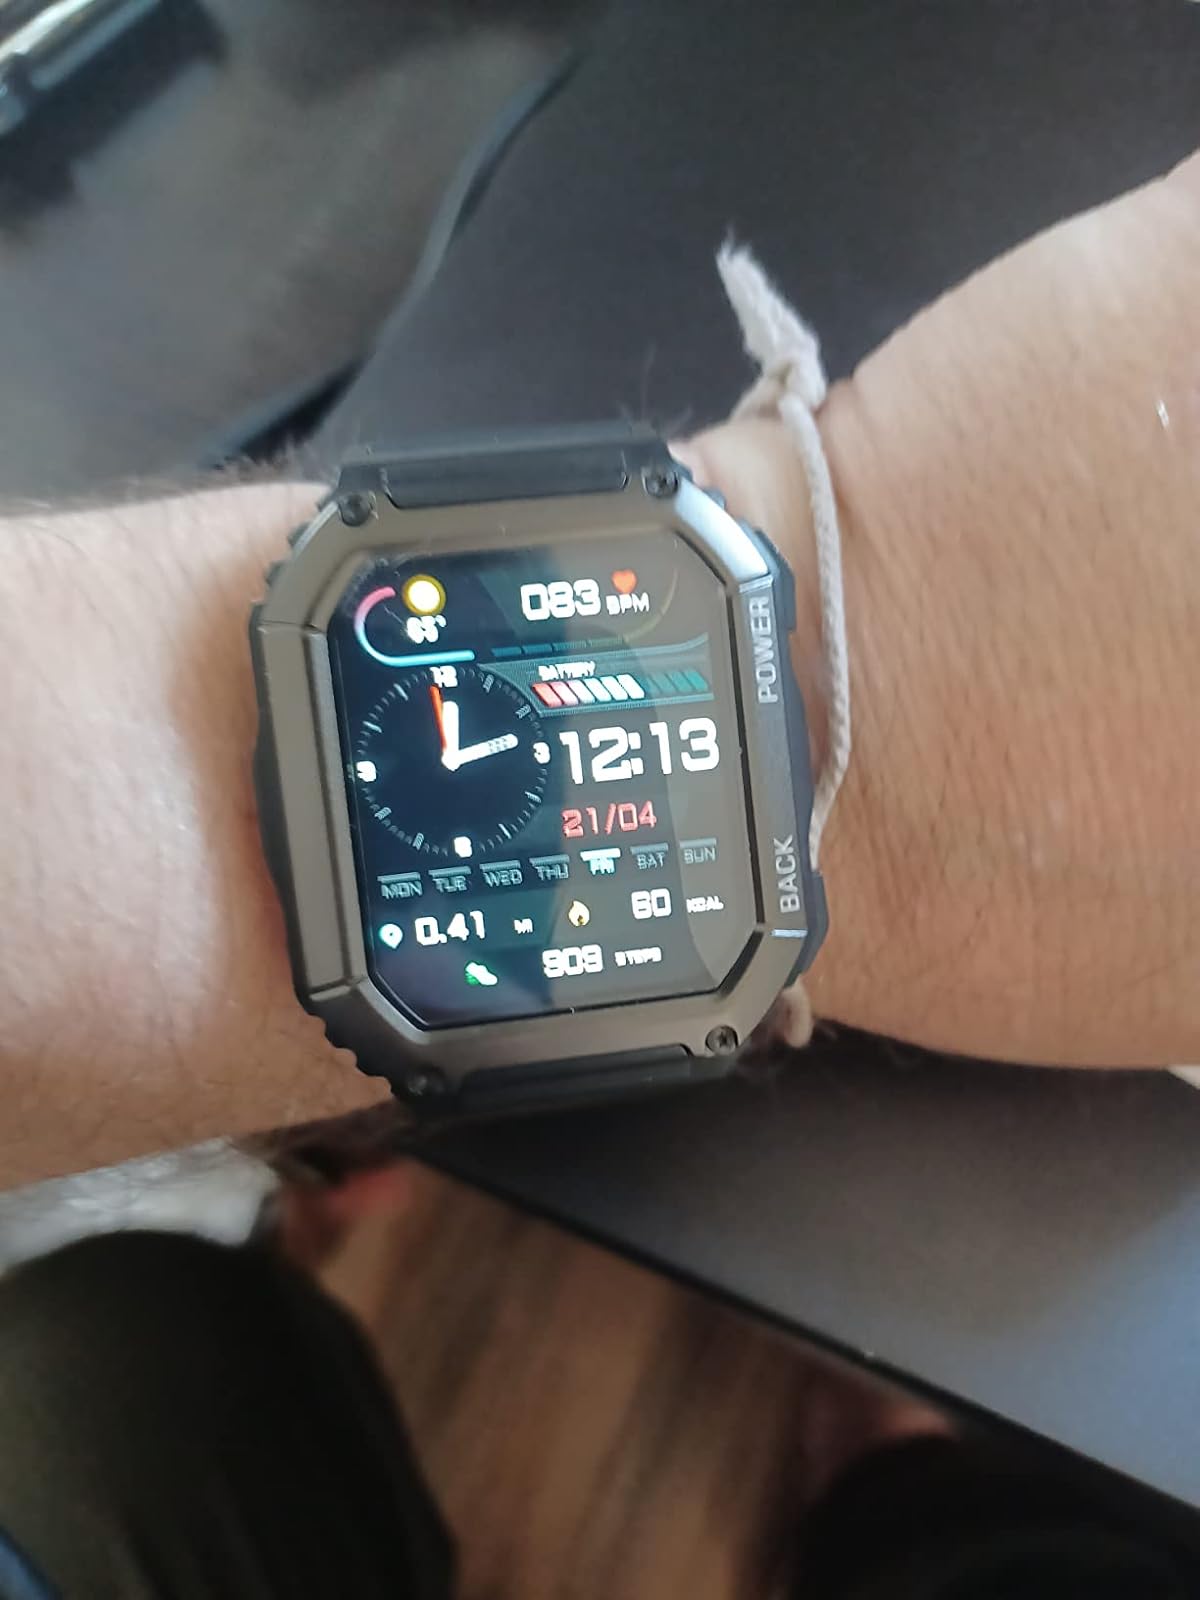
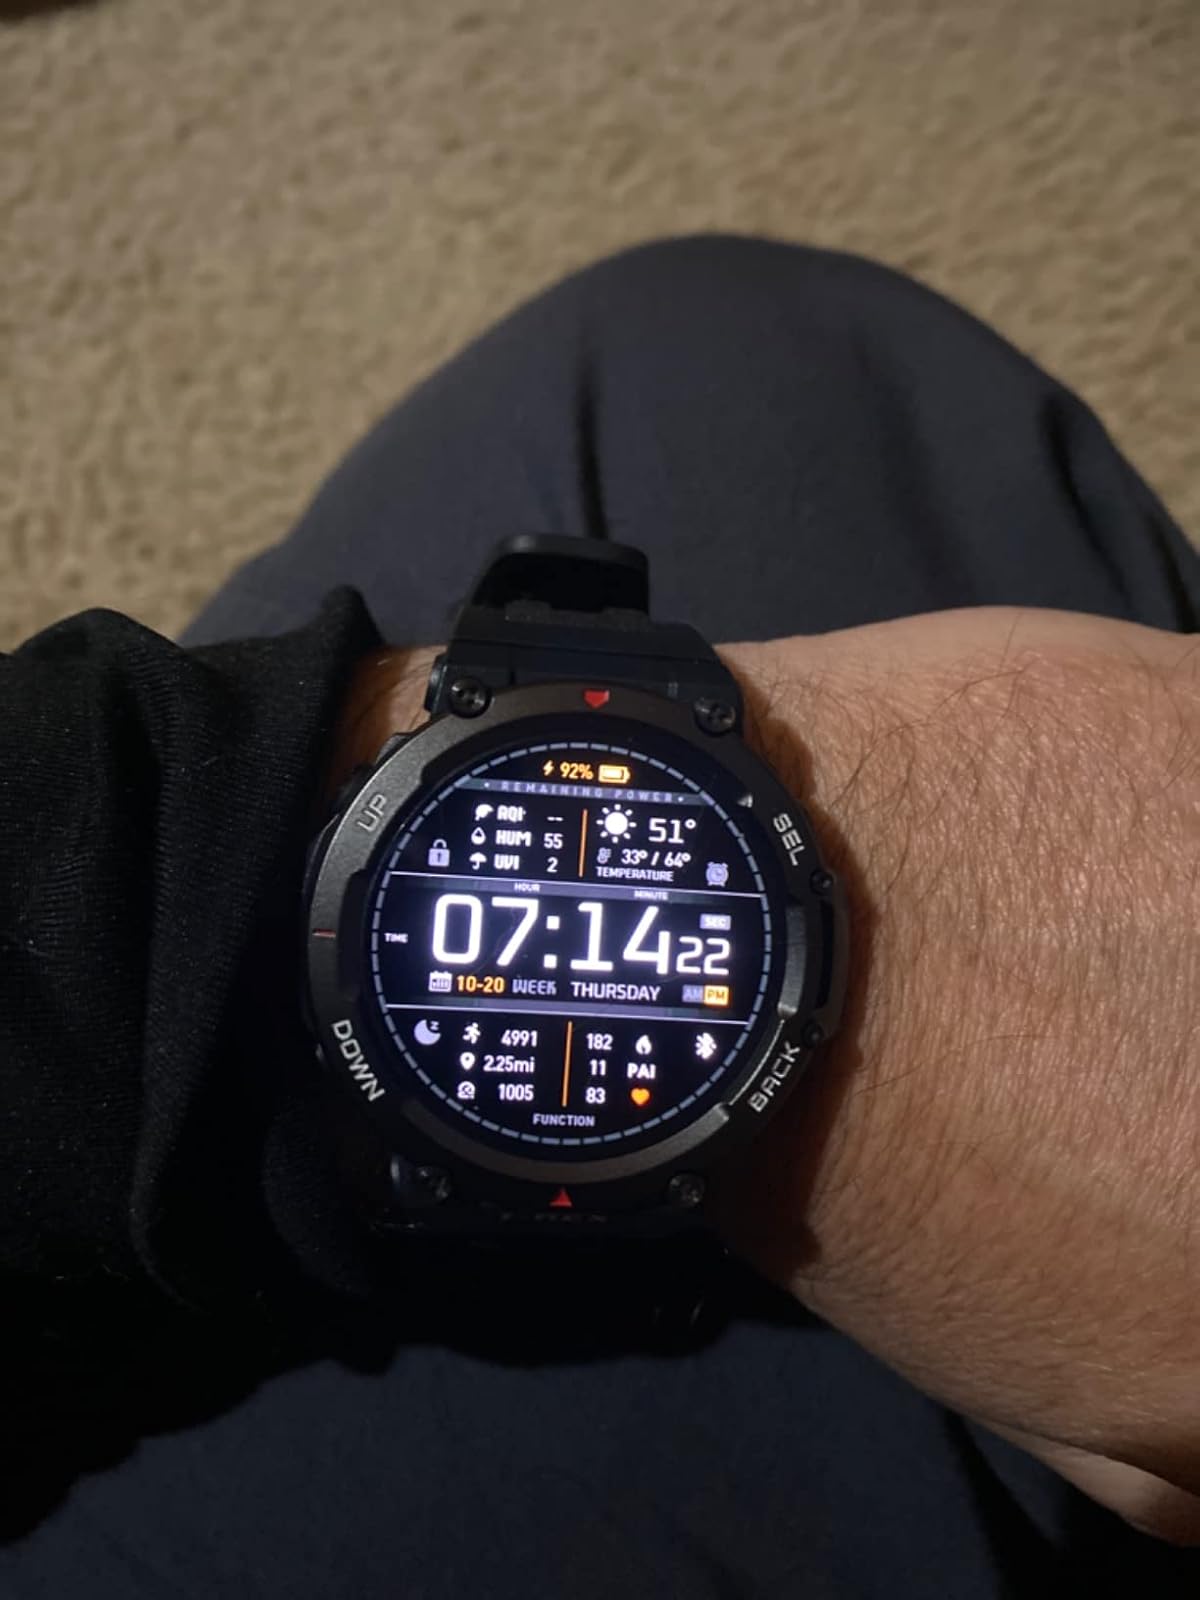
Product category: smartwatch
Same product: no